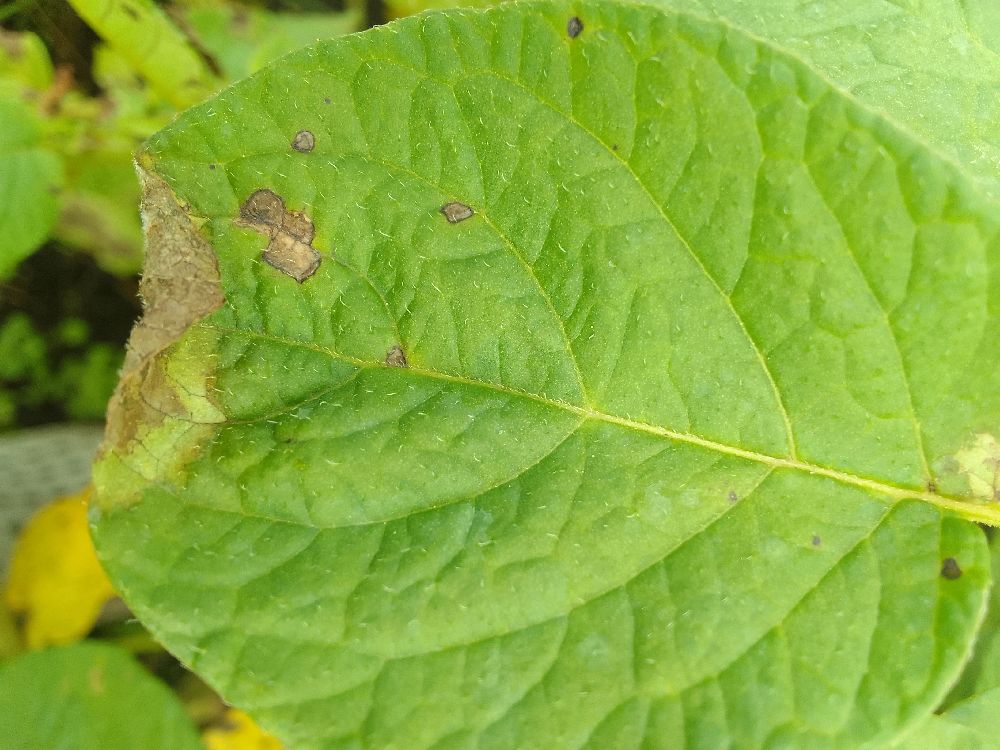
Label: Late blight